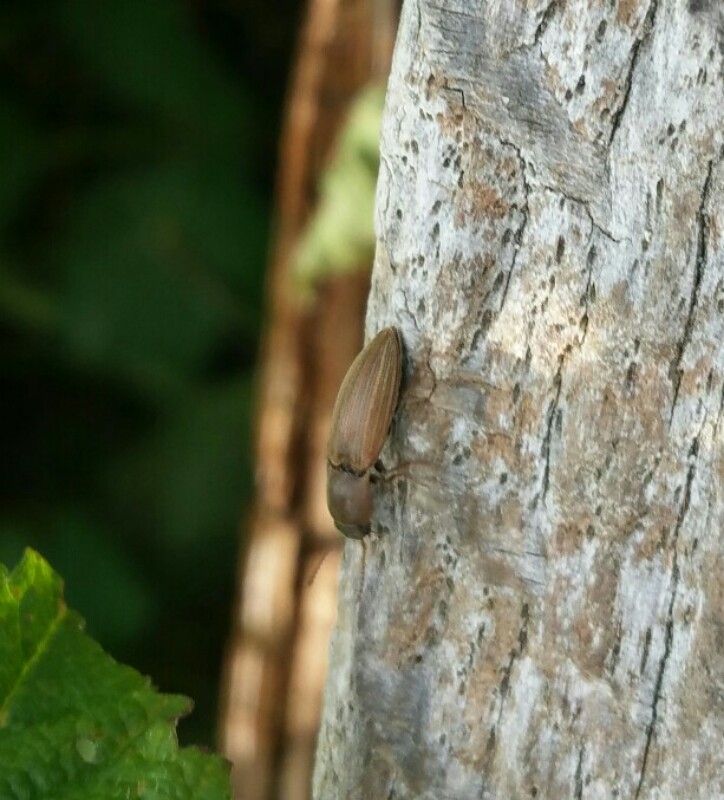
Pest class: clickbeetles_wireworms